Augite

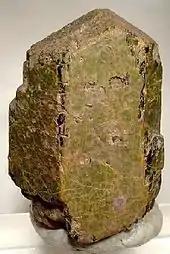
Euhedral crystal of augite from Teide (4.4 x 3.0 x 2.3 cm)

Augite is a solid solution in the pyroxene group. Diopside and hedenbergite are important endmembers in augite, but augite can also contain significant aluminium, titanium, and sodium and other elements. The calcium content of augite is limited by a miscibility gap between it and pigeonite and orthopyroxene: when occurring with either of these other pyroxenes, the calcium content of augite is a function of temperature and pressure, but mostly of temperature, and so can be useful in reconstructing temperature histories of rocks. With declining temperature, augite may exsolve lamellae of pigeonite and/or orthopyroxene. There is also a miscibility gap between augite and omphacite, but this gap occurs at higher temperatures. There are no industrial or economic uses for this mineral.